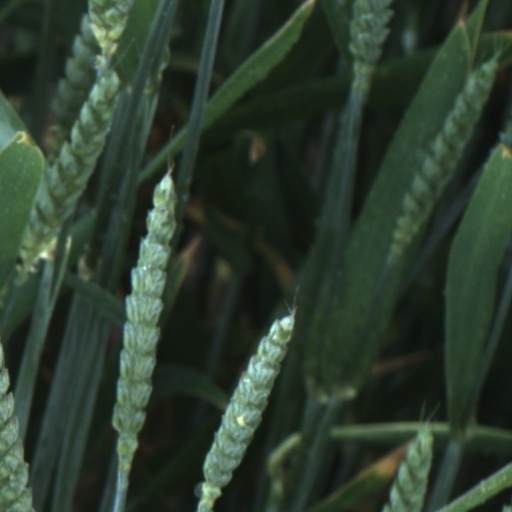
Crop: wheat